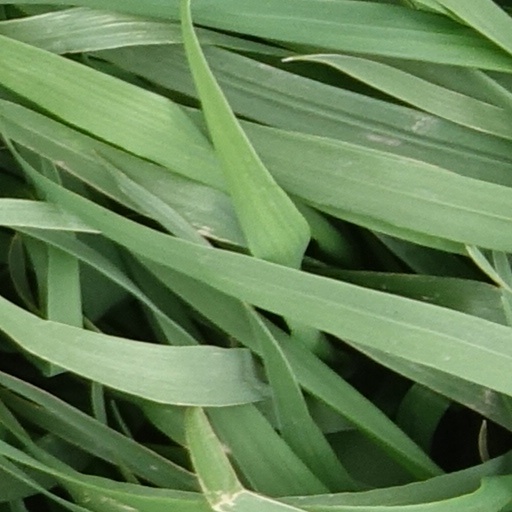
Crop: wheat